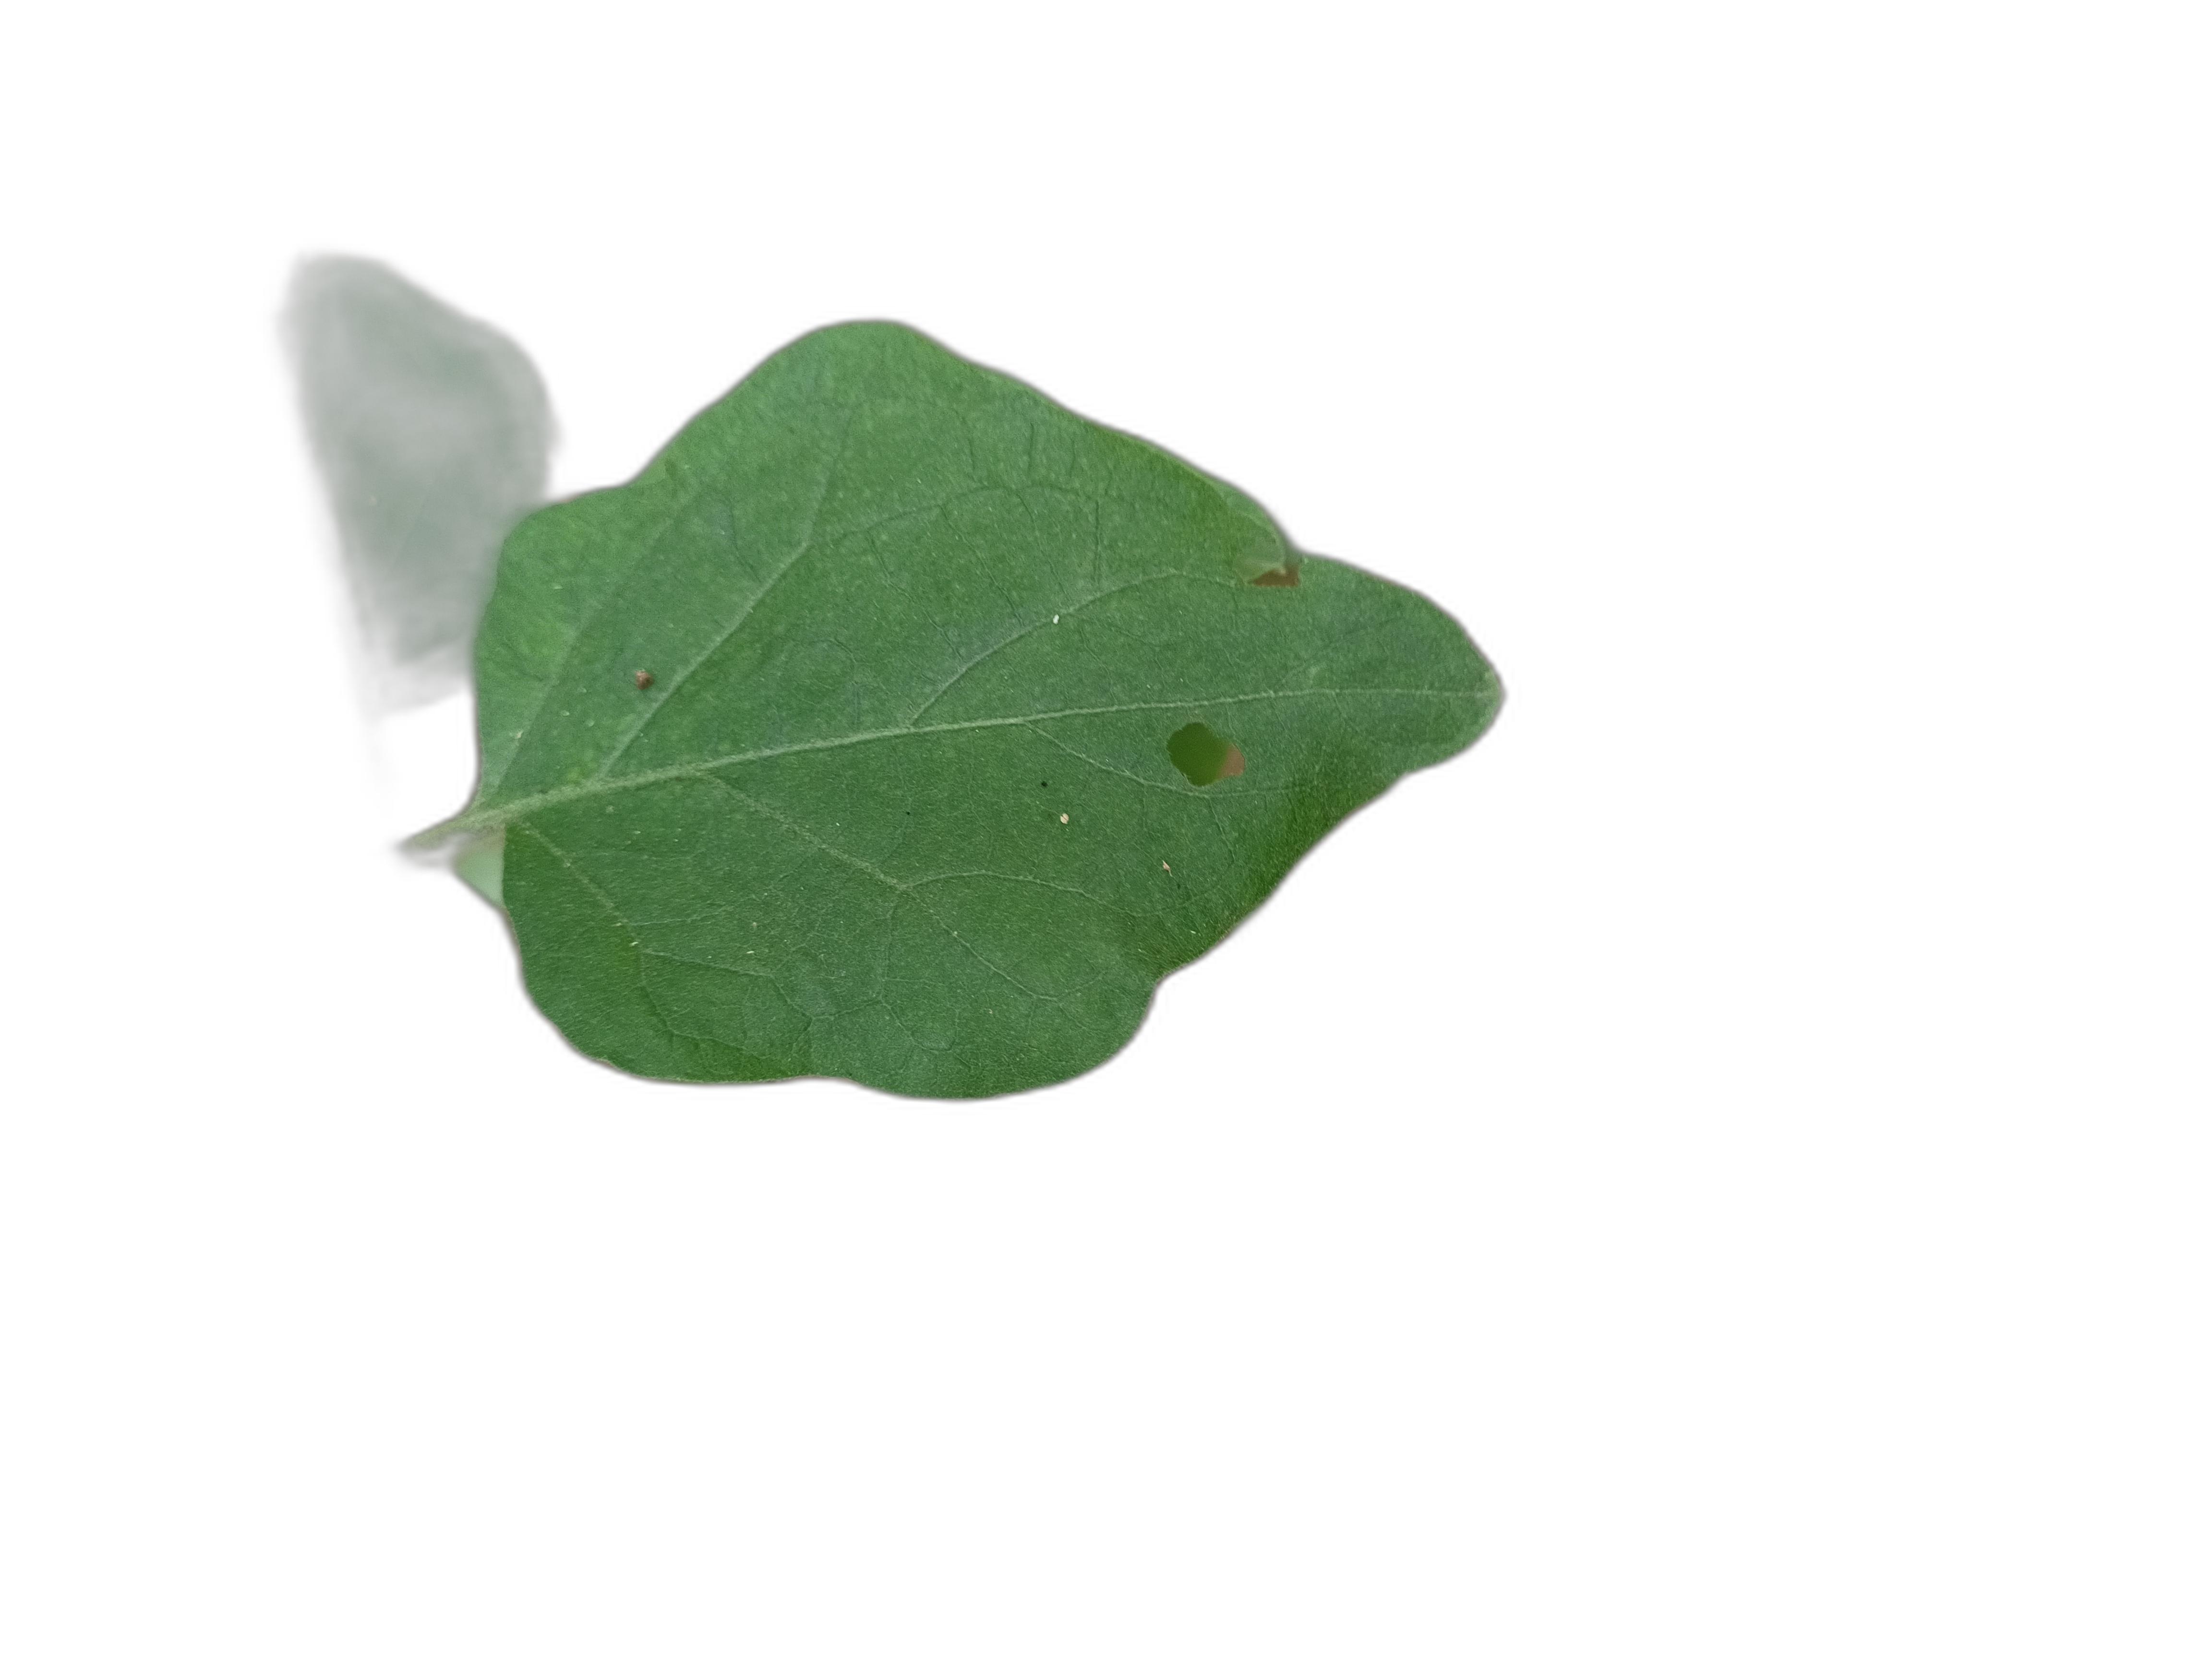
Label: Insect Pest Disease